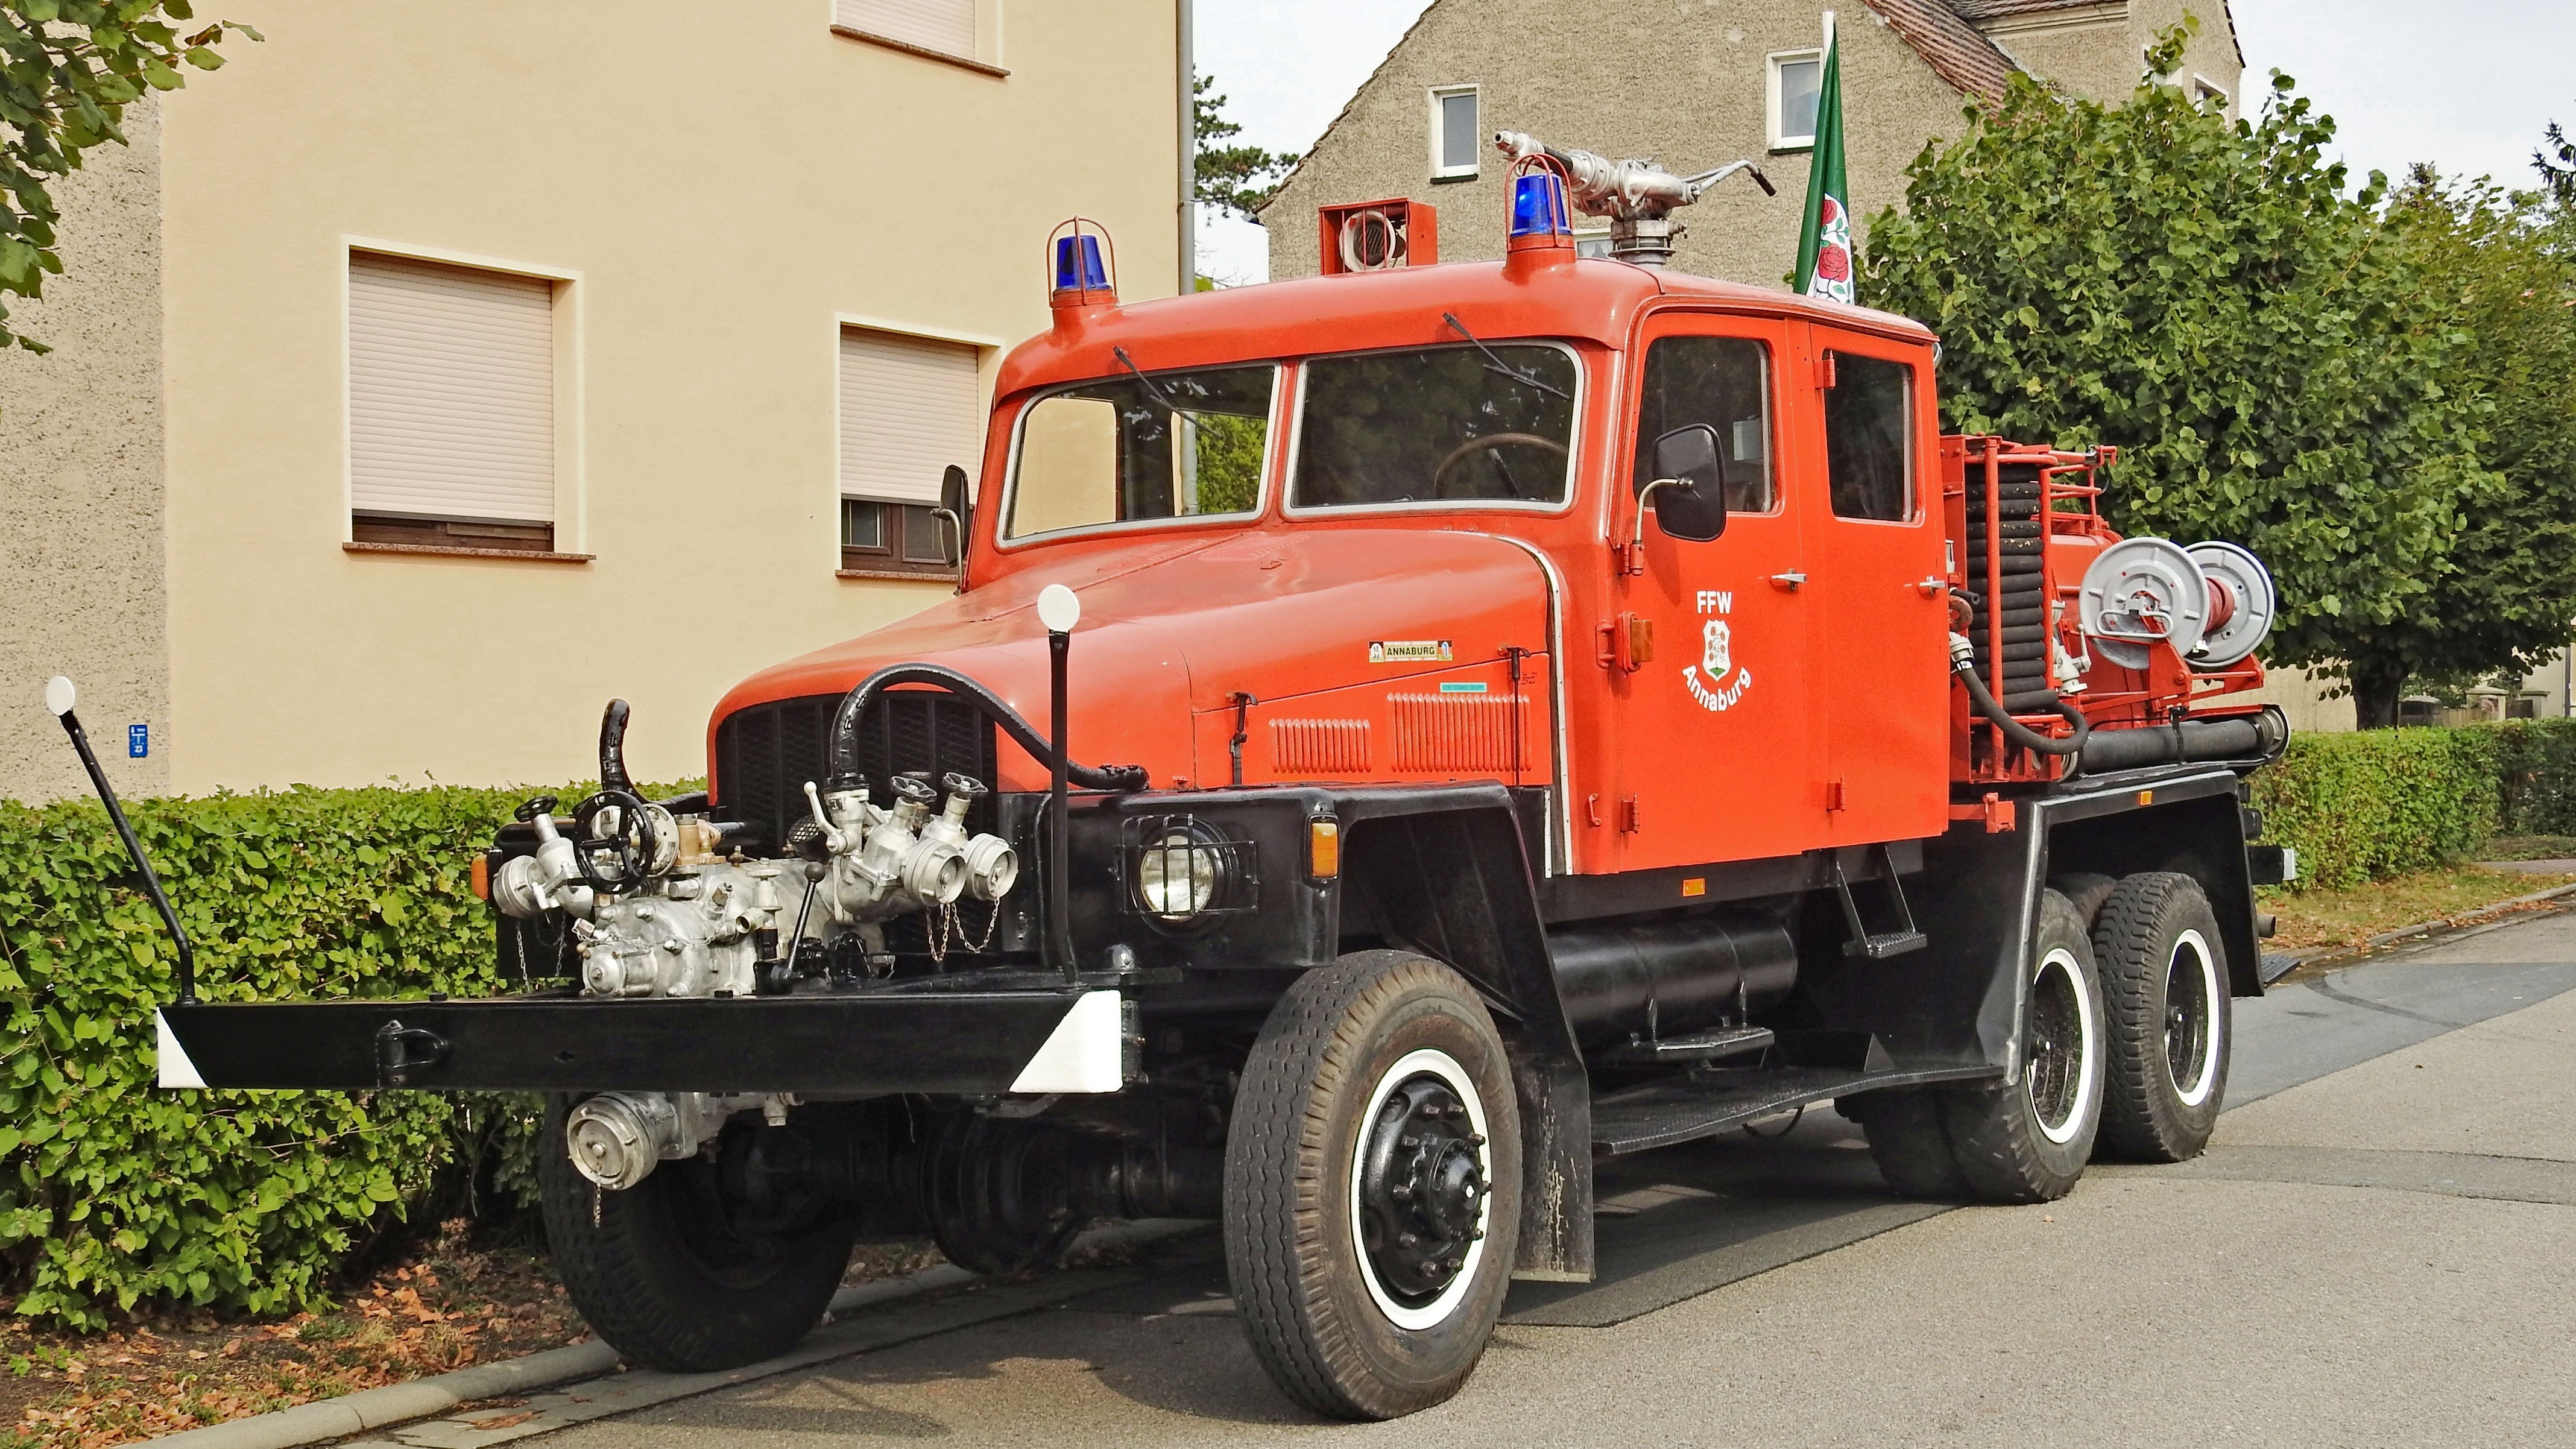
asphalt, transport, truck, vehicle, fire, fire truck, emergency service, fire department, oldtimer, historically, ddr, commercial vehicle, ifa g5, werdau, land vehicle, fire apparatus